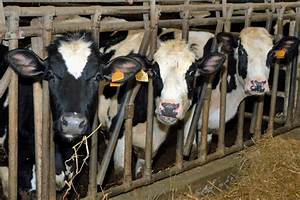
Label: cow